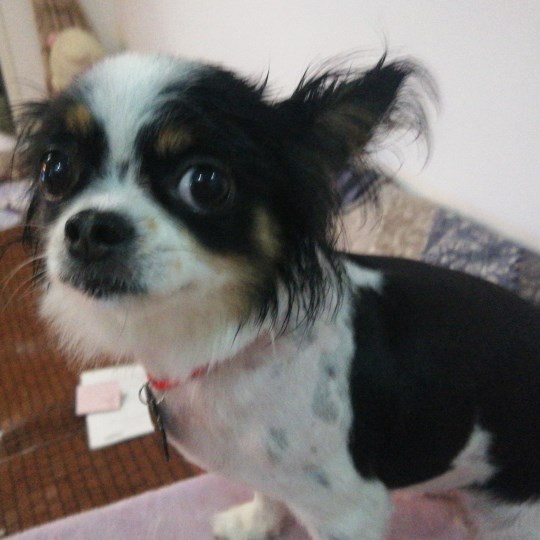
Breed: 420-n000124-Chihuahua